Luka, Vrbovec

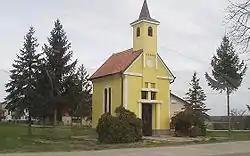
chapel in Luka

Luka, Vrbovec is a settlement ("naselje") in the Vrbovec administrative territory of Zagreb County, Croatia. As of 2011 it had a population of 840 people.